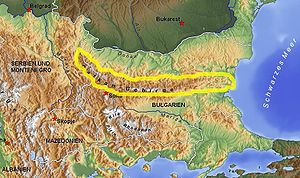
Balkanbjergene
Balkanbjergenes beliggenhed
Balkanbjergene er en bjergkæde som strækker sig fra grænsen mellem Serbien og Bulgarien tværs over Bulgarien til Sortehavet. De var tidligere kendt som Haemus mons. Man mener, at det er et navn, som kommer af trakisk "Ime" der svarer til Aimon and Saimon på græsk, hvilket betyder "kæde". Navnet Balkan stammer formentligt fra et tyrkisk ord for "bjerg". På bulgarsk hedder kæden Stara Planina